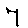
Label: 7